Alexander McQueen

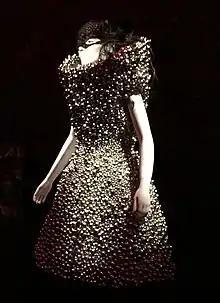
The Alexander McQueen-designed bell dress from Björk's "Who Is It" music video

Although McQueen had found some success with "The Birds", it was his controversial sixth collection, "Highland Rape" (Autumn/Winter 1995), that properly made his name. The collection was inspired by Scottish history, particularly the Highland Clearances of the late 18th and 19th centuries. Styling at the runway show was violent and aggressive: many of the showpieces were slashed or torn, while others were spattered with bleach or fake blood. Reviewers interpreted it as being about women who were raped and criticised what they saw as misogyny and the glamorisation of rape. McQueen denied this, arguing that it referred to "England's rape of Scotland", and was intended to counter other designers' romantic depiction of Scottish culture. As for the charge of misogyny, he said he aimed to empower women and for people to be afraid of the women he dressed.